Naval artillery

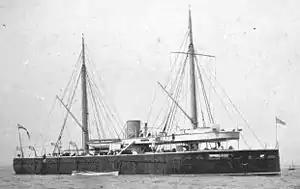
, a pioneering turret ship, designed by naval engineer Cowper Phipps Coles

William Armstrong was awarded a contract by the British government in the 1850s to design a revolutionary new piece of artillery—the Armstrong Gun—produced at the Elswick Ordnance Company. This marked the birth of modern artillery both on land and at sea. The piece was rifled, which allowed for a much more accurate and powerful action. The necessary machinery to accurately rifle artillery was only available by the mid-19th century. The cast iron shell fired by the Armstrong gun was similar in shape to a Minié ball and had a thin lead coating which made it fractionally larger than the gun's bore and which engaged with the gun's rifling grooves to impart spin to the shell. This spin, together with the elimination of windage as a result of the tight fit, enabled the gun to achieve greater range and accuracy than existing smooth-bore muzzle-loaders with a smaller powder charge.